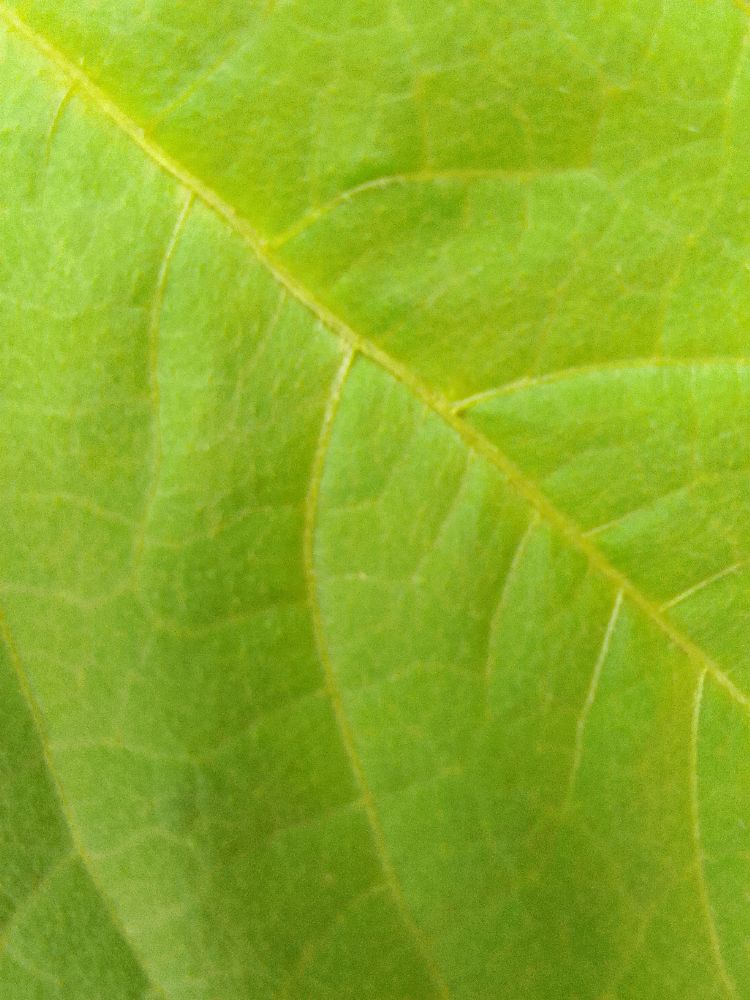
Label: healthy